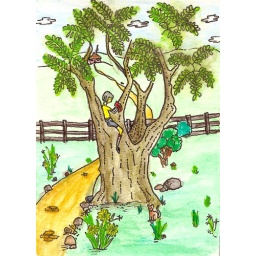
Little girl reading in a tree of heaven.